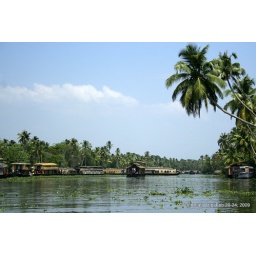
Vembanad lake backwaters, Alleppey. House boat is known as Kettuvallam in local lingo.